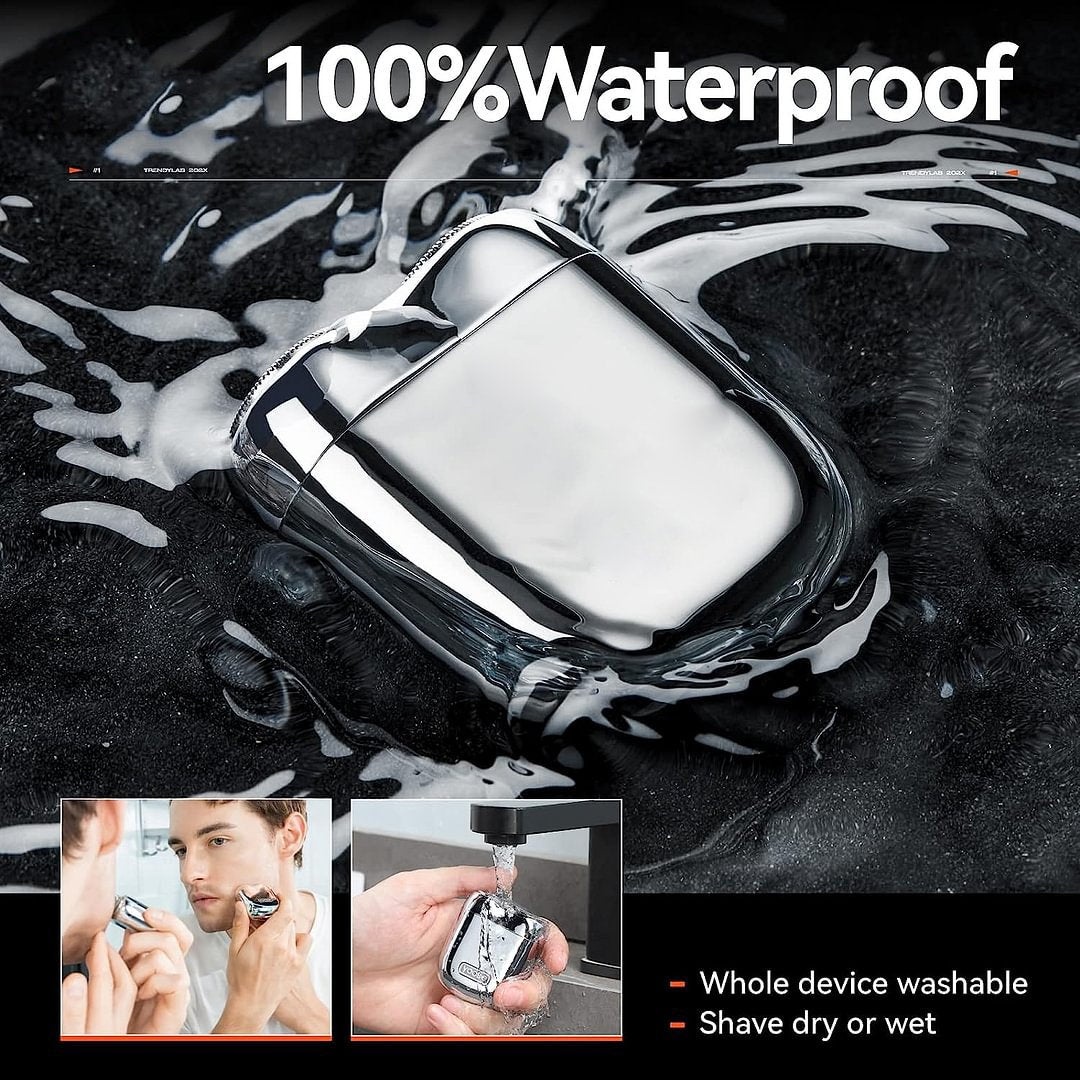
✨ Hot Sale ✨ 2025 Ny oppgradering av lommebarbermaskiner USB Mini Barbermenn for menn oppladbar vanntett kompakt elektrisk barbermaskin for hjem, bil, reise
Brand: bonlint
Category: Health & Beauty > Personal Care > Shaving & Grooming > Electric Razors > Trimmers